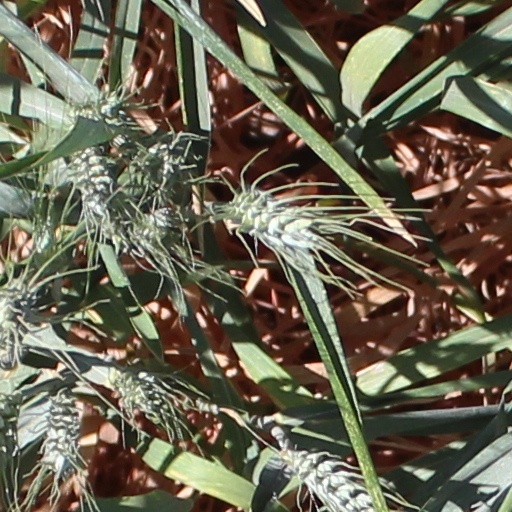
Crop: wheat